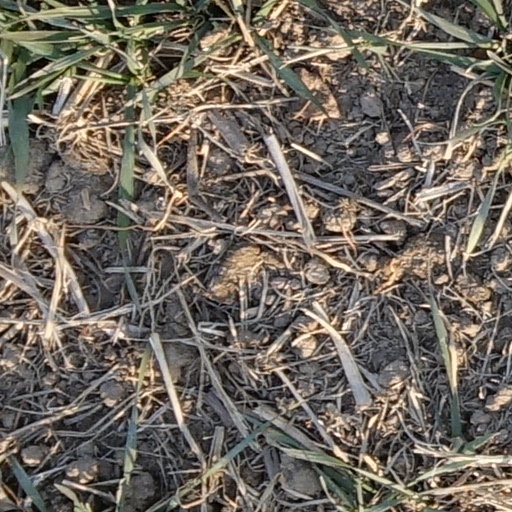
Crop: wheat